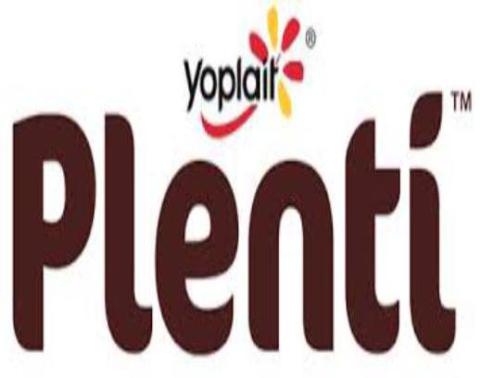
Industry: Leisure